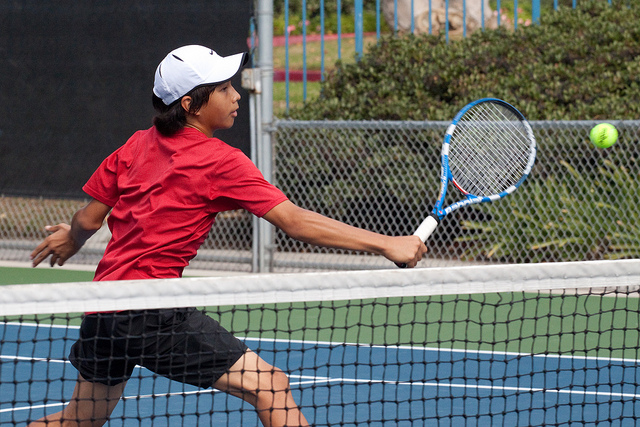
một cậu bé đang xoay người để đánh quả bóng tennis